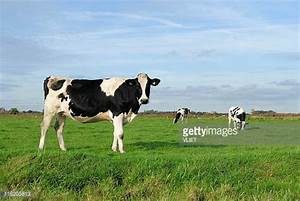
Label: mucca